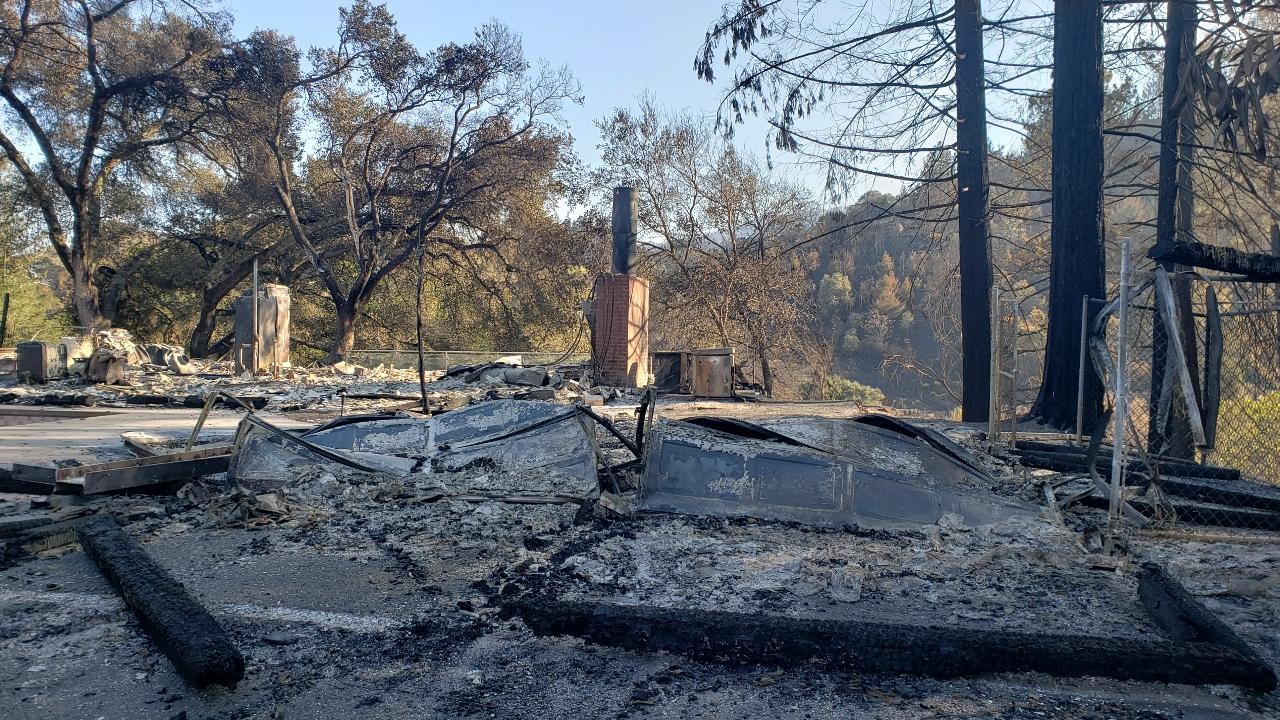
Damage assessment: destroyed